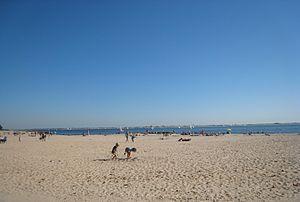
Manhattan Beach est un quartier résidentiel de la ville de New York, dans l'arrondissement de Brooklyn. Les limites de Manhattan Beach sont l'Océan Atlantique au sud-est, Sheepshead Bay au nord, et Brighton Beach à l'Ouest. Manhattan Beach est connu pour être un quartier habité par des juifs ashkénazes, mais on trouve aussi des juifs séfarades et des juifs d'origine russe. Ce quartier est réputé être l'un des plus riches de Brooklyn. Les logements et les loyers sont les plus élevés de la ville. Les appartements coûtent extrêmement cher et dépassent fréquemment le million d'euros.